Structure and genome of HIV

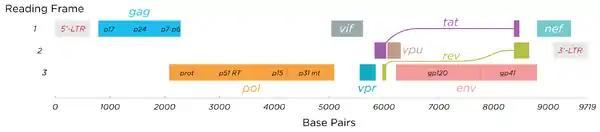
Structure of the RNA genome of HIV-1

HIV has several major genes coding for structural proteins that are found in all retroviruses as well as several nonstructural ("accessory") genes unique to HIV. The HIV genome contains nine genes that encode fifteen viral proteins. These are synthesized as polyproteins which produce proteins for virion interior, called Gag, group specific antigen; the viral enzymes (Pol, polymerase) or the glycoproteins of the virion "env" (envelope). In addition to these, HIV encodes for proteins which have certain regulatory and auxiliary functions as well. HIV-1 has two important regulatory elements: Tat and Rev and few important accessory proteins such as Nef, Vpr, Vif and Vpu which are not essential for replication in certain tissues. The "gag" gene provides the basic physical infrastructure of the virus, and "pol" provides the basic mechanism by which retroviruses reproduce, while the others help HIV to enter the host cell and enhance its reproduction. Though they may be altered by mutation, all of these genes except "tev" exist in all known variants of HIV; see Genetic variability of HIV.